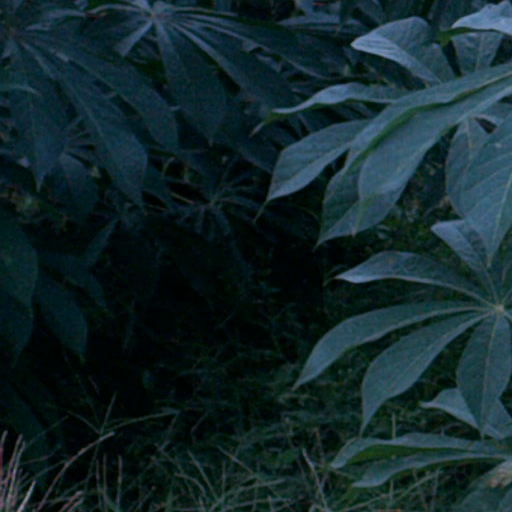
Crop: cassava